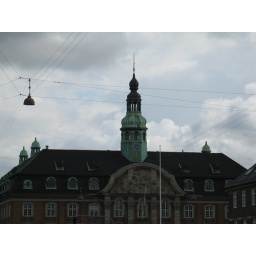
Some pretty building near the train station